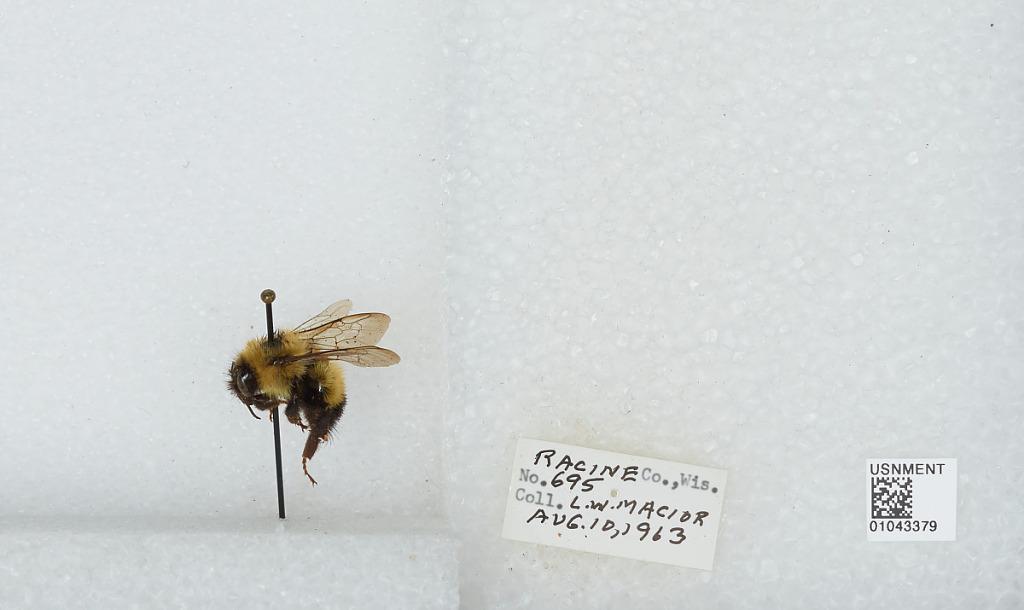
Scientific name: Bombus (Bombus) affinis Cresson
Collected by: L. Macior
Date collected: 1963-8-10
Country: United States
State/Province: Wisconsin
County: Racine
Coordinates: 42.78, -87.76